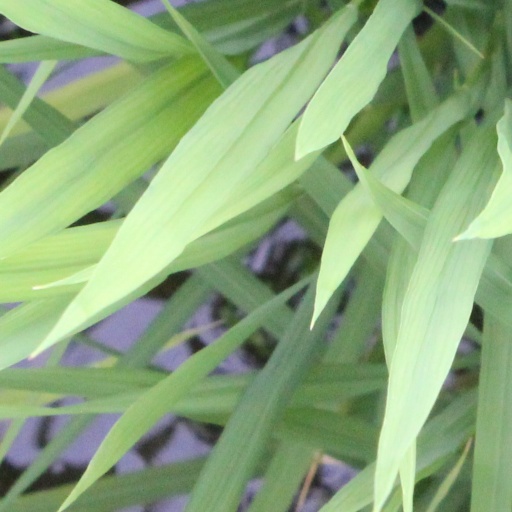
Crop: rice